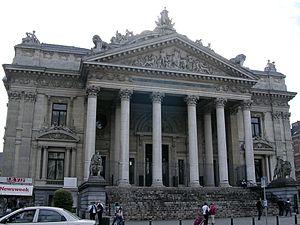
façade - architecte Léon SUYS - 19ème siècle This is a photo of a monument in Brussels, number: 2043-0115/0